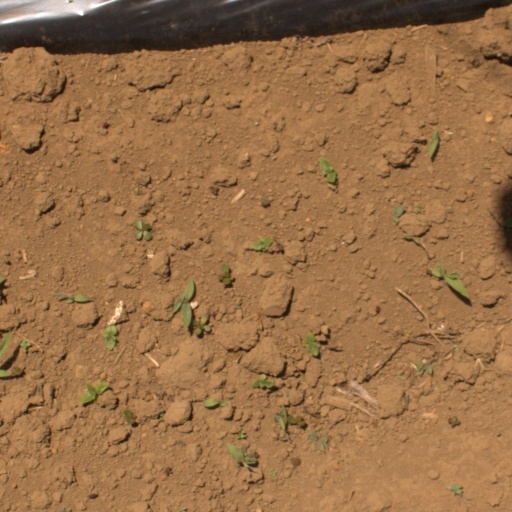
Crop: Jerusalem artichoke